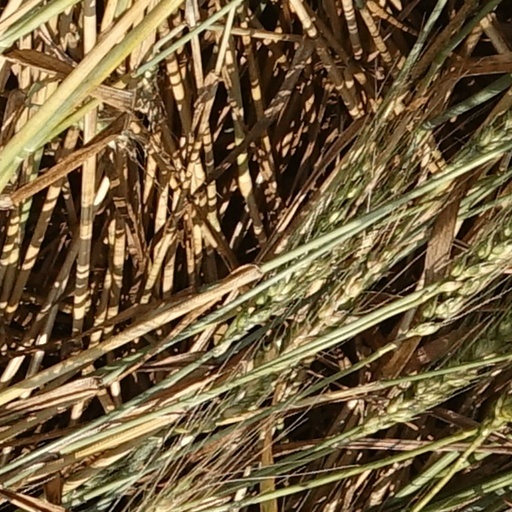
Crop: wheat